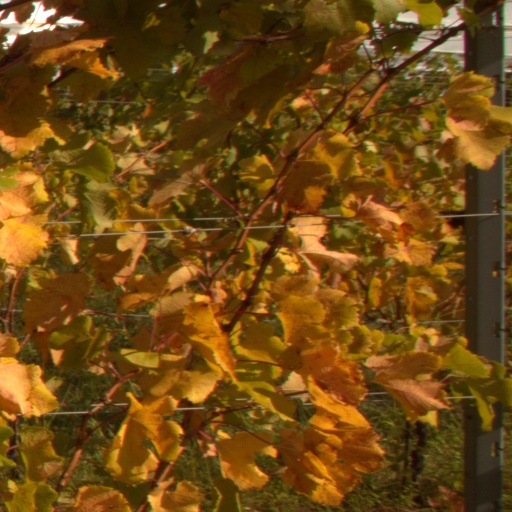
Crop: grape